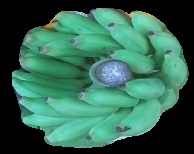
Variety: elakki-bale
Grade: grade2